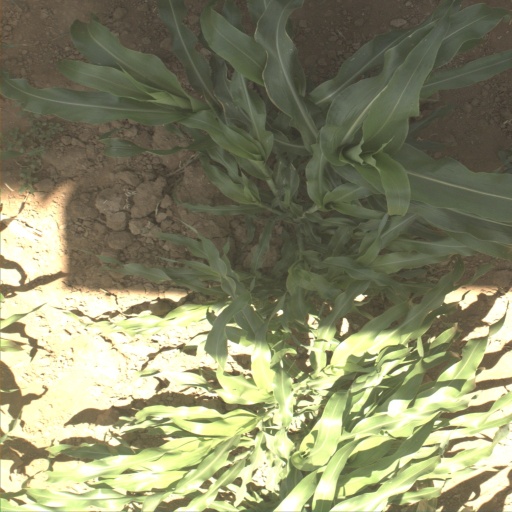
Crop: sorghum